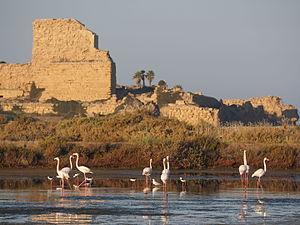
Atlit est une municipalité de type agricole fondée en 1903 et située sur la côte nord méditerranéenne, aux pieds du mont Carmel, à 20 kilomètres au sud de Haïfa, en Israël.
Le château Pèlerin, appelé aussi forteresse d'Atlit, était une des plus grandes forteresses templières en Terre sainte. Elle est bâtie sur un éperon rocheux entouré d'eau qui se situe sur la côté méditerranéenne, à environ 25 km au nord de Césarée et à environ 12 km au sud d'Acre et du mont Carmel, alors dans le royaume franc de Jérusalem. Elle est construite à l'est de la Tour du Détroit, cette dernière étant déjà en possession des Templiers. Château Pèlerin se trouve aujourd'hui à proximité du village d'Atlit en Israël et du site archéologique néolithique d'Atlit Yam.